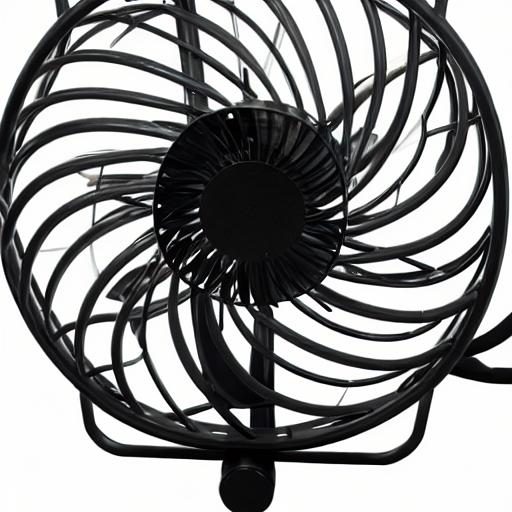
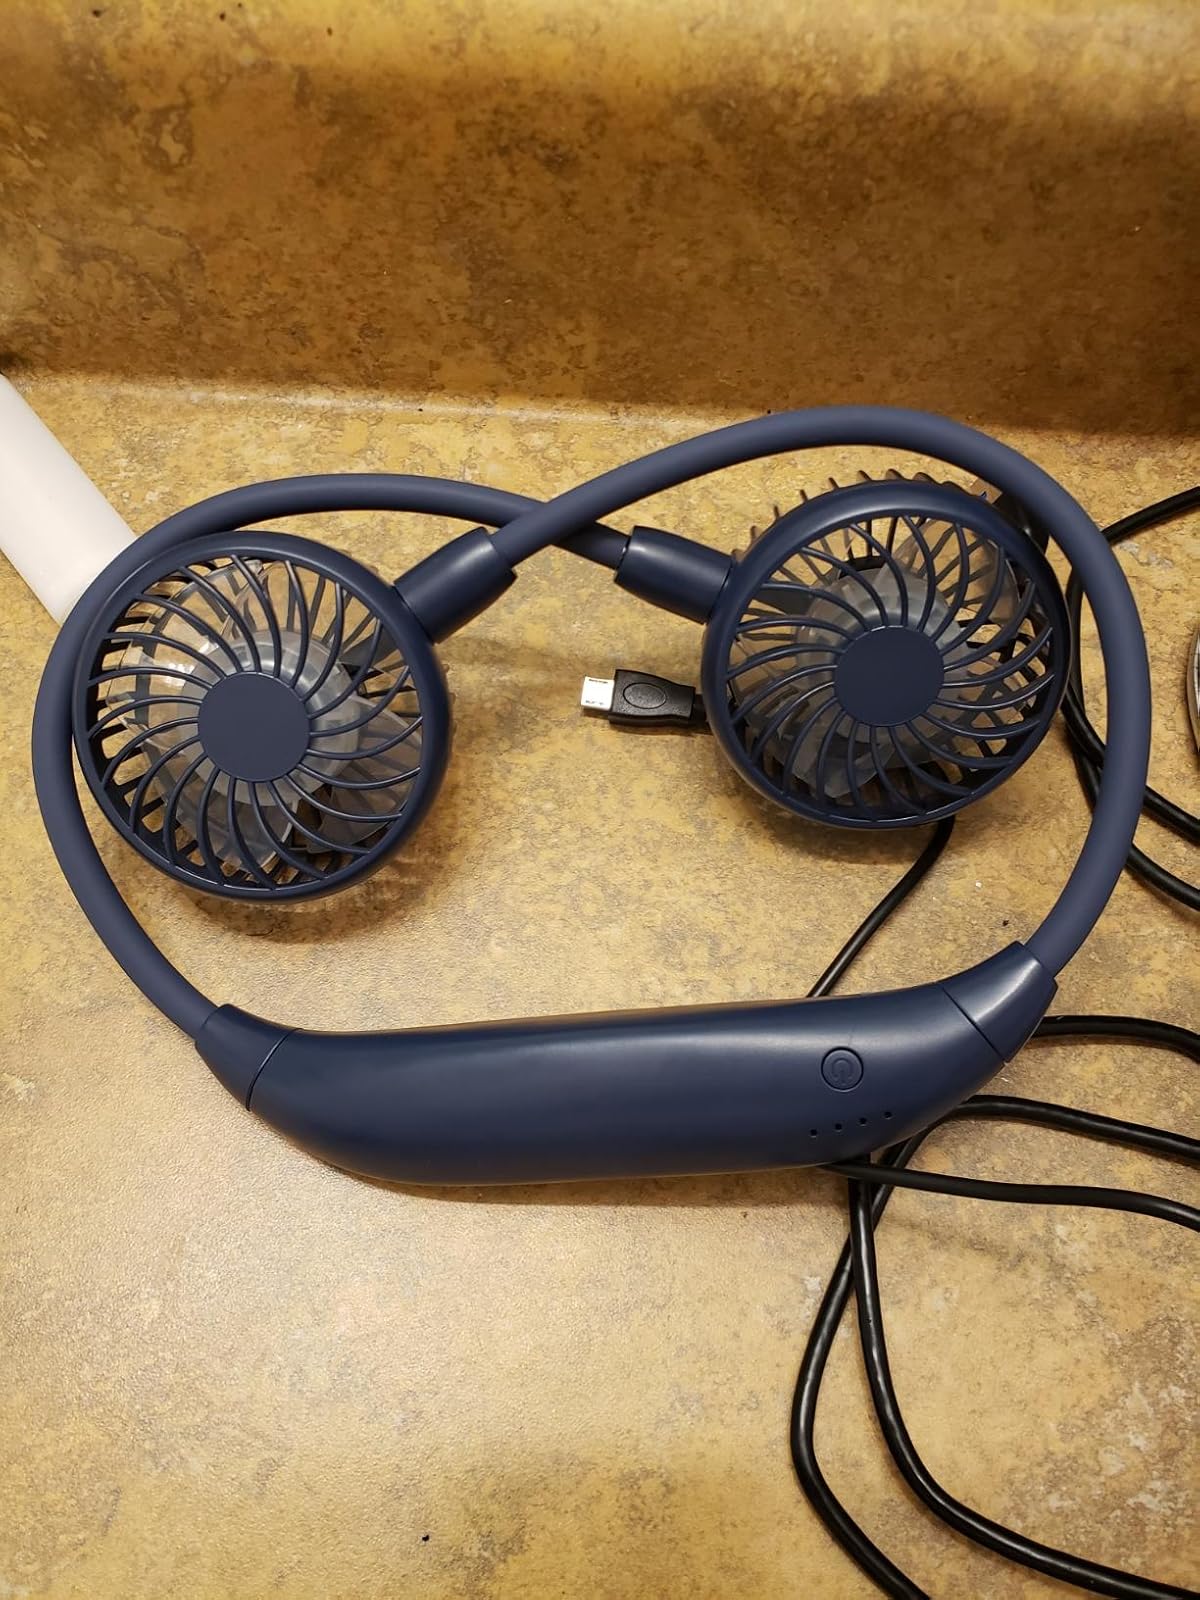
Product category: fan
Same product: no